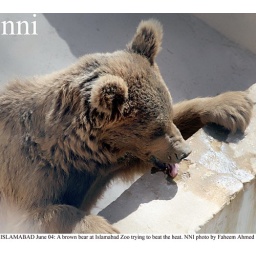
ISLAMABAD June 04: A brown bear at Islamabad Zoo trying to beat the heat. NNI photo by Faheem Ahmed